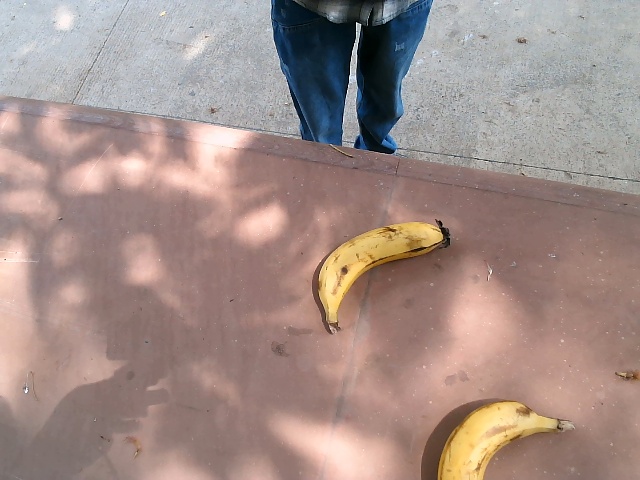
Label: Ripe_Banana